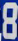
Number: 8